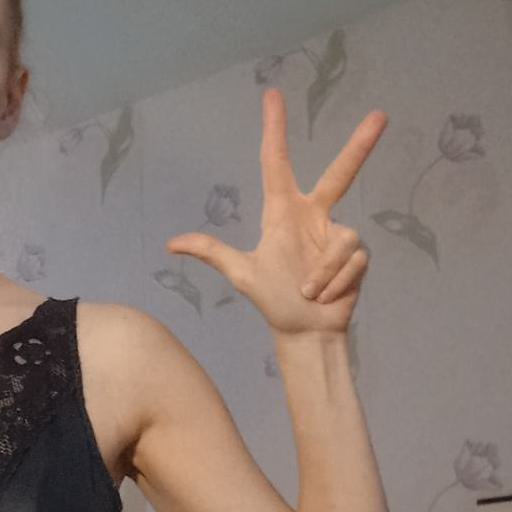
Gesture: three2